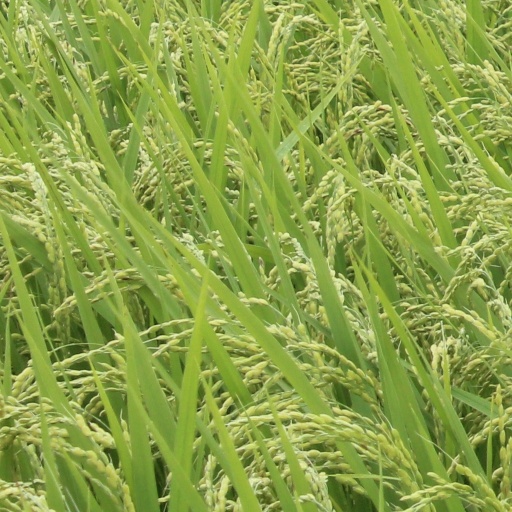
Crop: rice